Cases-de-Pène

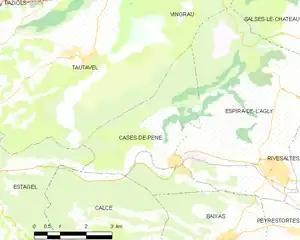
Map of Cases-de-Pène and its surrounding communes

The town of Cases-de-Pène has a kindergarten and elementary school, with about 112 children.